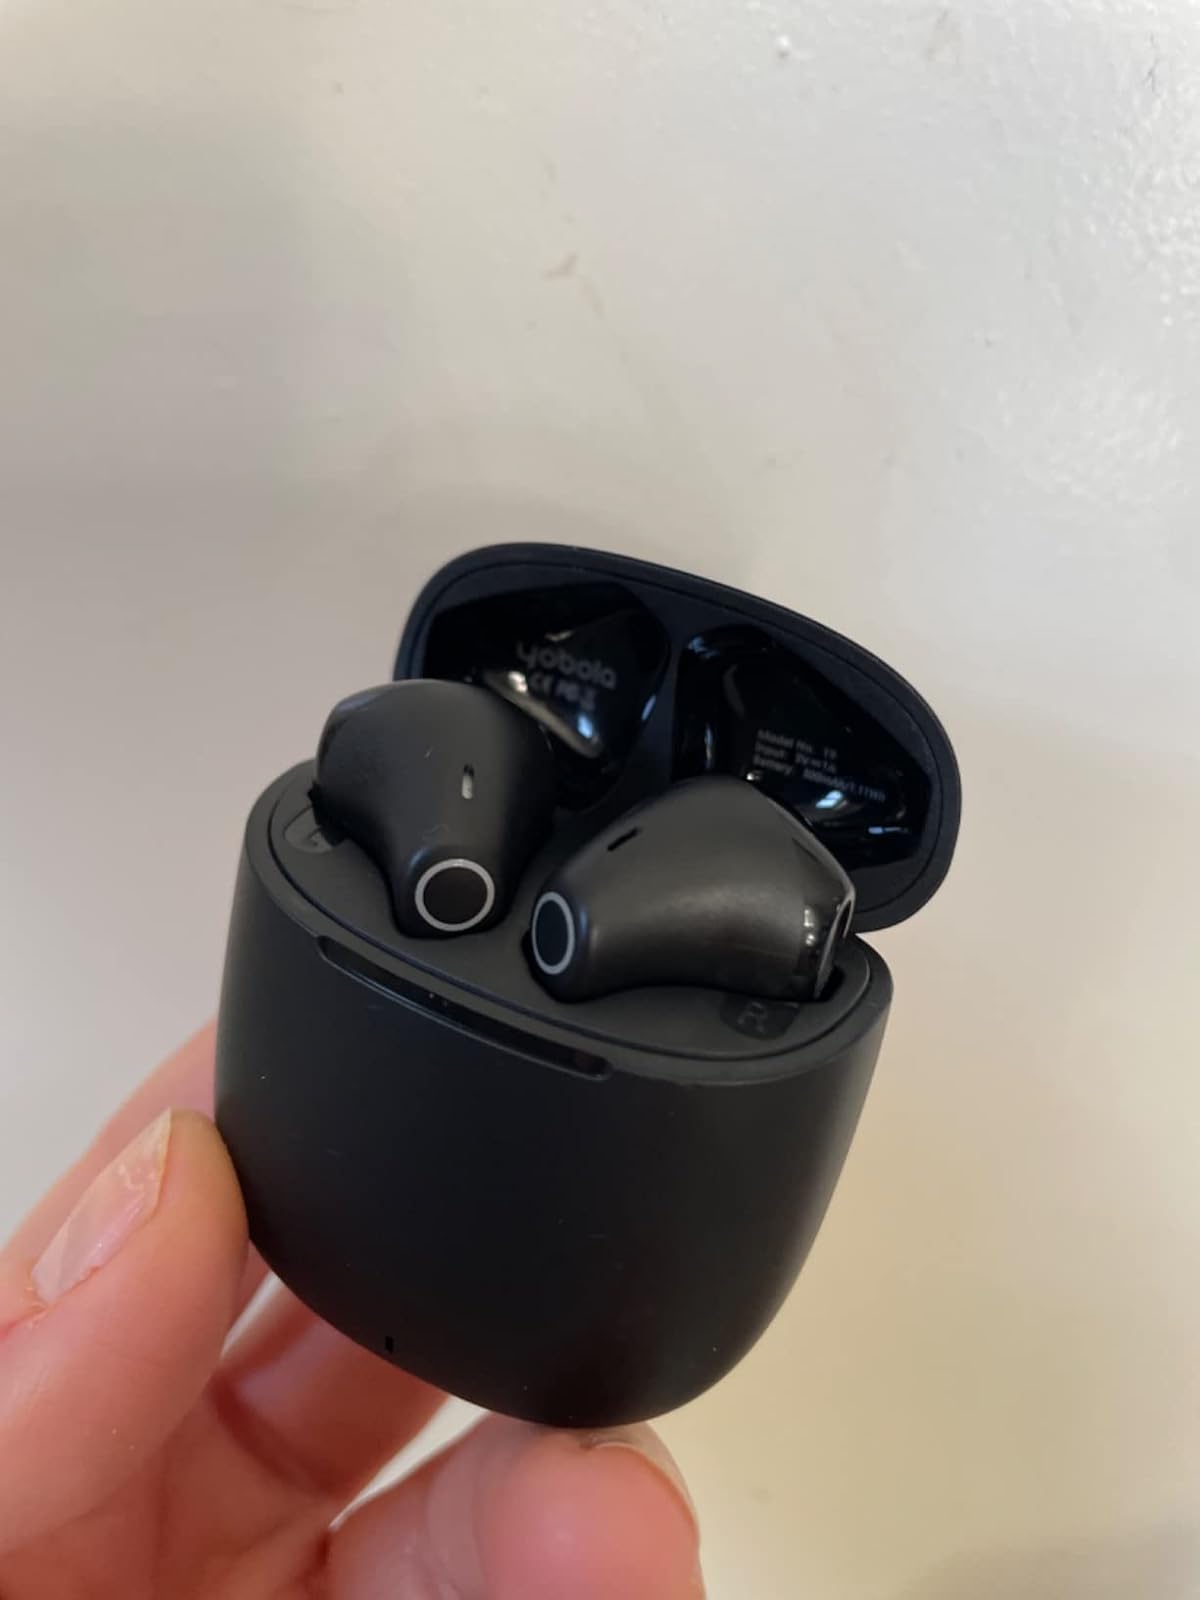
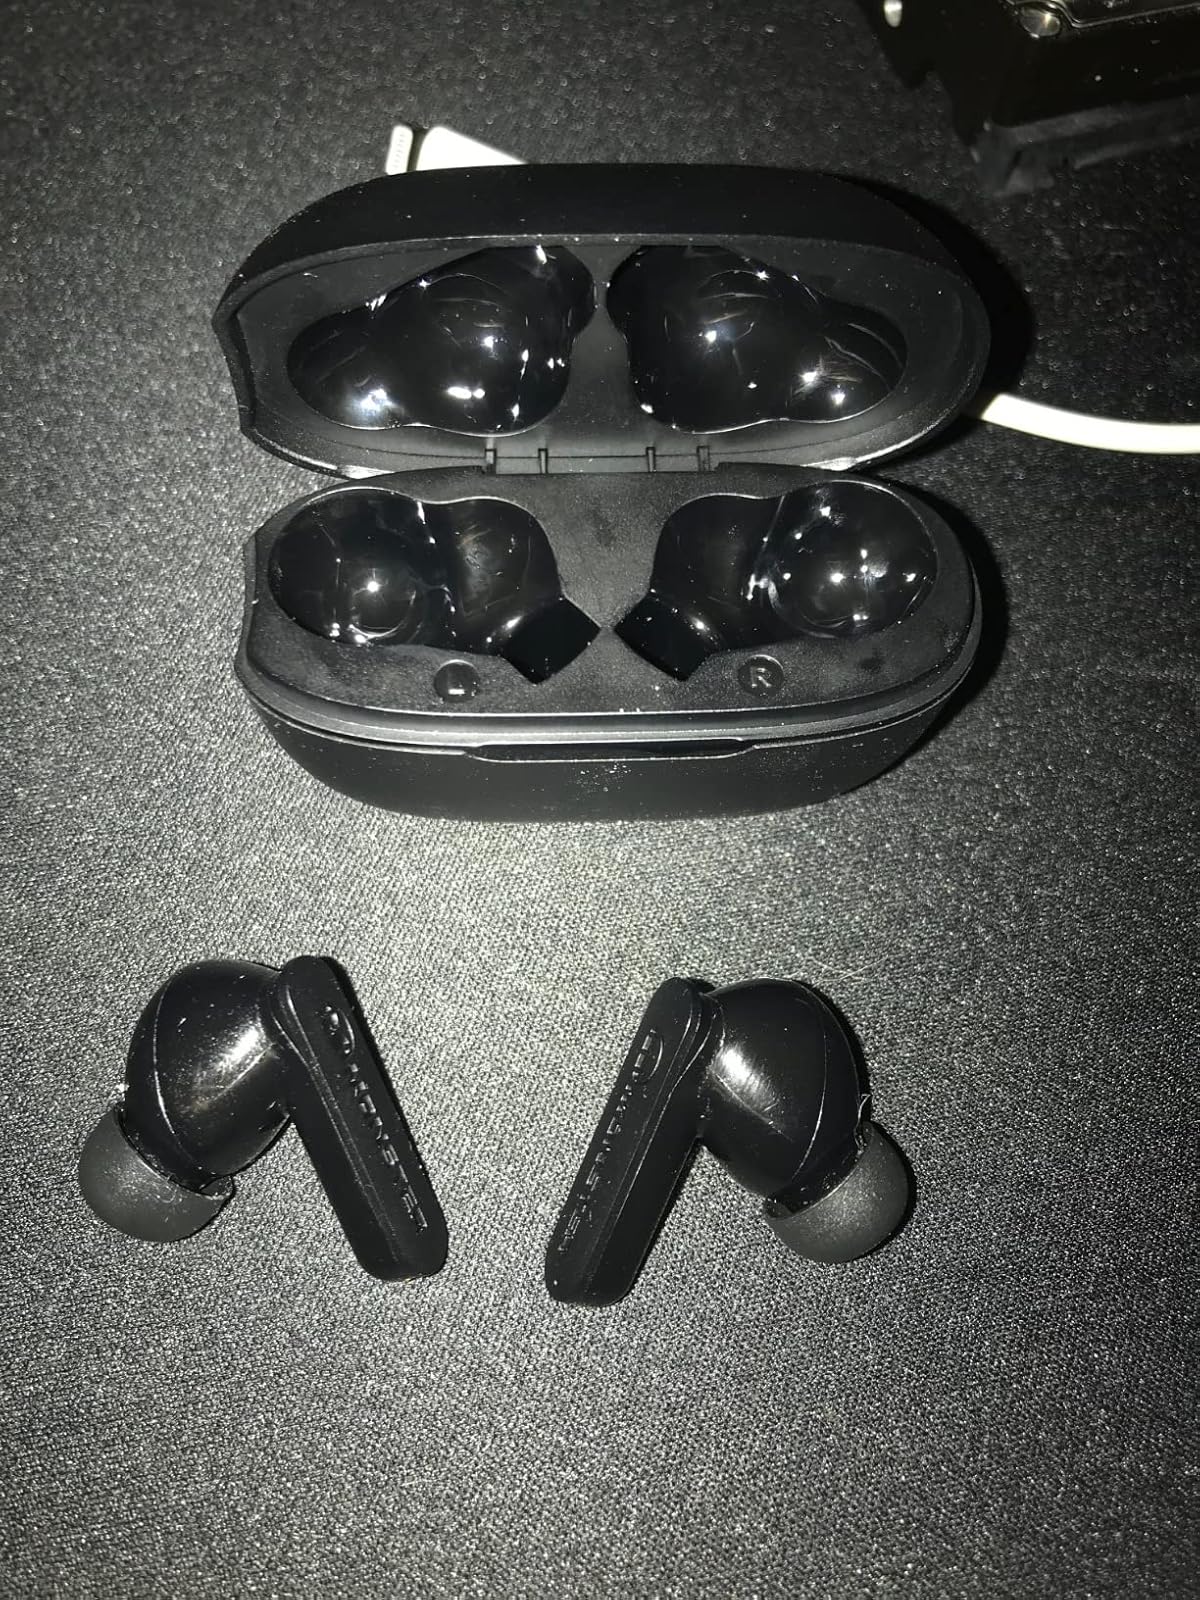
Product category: earbuds
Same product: no